Arthur Ernest Morgan

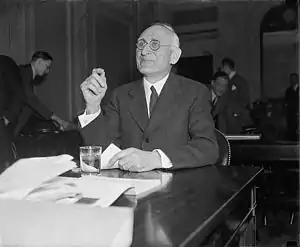
Dismissed as TVA Chairman by President Franklin D. Roosevelt, Morgan testifies before a committee of the United States Congress in 1938.

After the disastrous Great Dayton, Ohio Flood in 1913, Morgan proposed a system of dry earthen dams to control the river systems above Dayton. His concepts were challenged because of his lack of formal engineering training, but eventually his plans were adopted and constructed, and the subsequent years proved the effectiveness of his concepts. Because of this success, he was chosen in 1933 to design and deploy the Tennessee Valley system of dams for flood control and electrification.